Trams in Kyiv

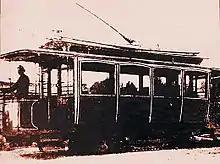
One of the earliest Kyiv tramcars, constructed by the Struve brothers (1892), based on American designs.

On May 3, 1892, the first two electric trams arrived in Kyiv. They were built by the Struve brothers in a factory located near Moscow, based on American designs. On the same day, the tramcars were tested on the flat Oleksandrivska Street (now Sahaidachnoho Street), and again, on May 8, on the track from Podil Street to Khreshchatyk Street. On June 9 the trams were tested by special commission and began the passenger service on June 13.